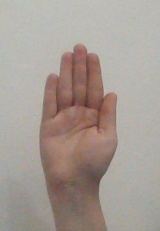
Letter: seen